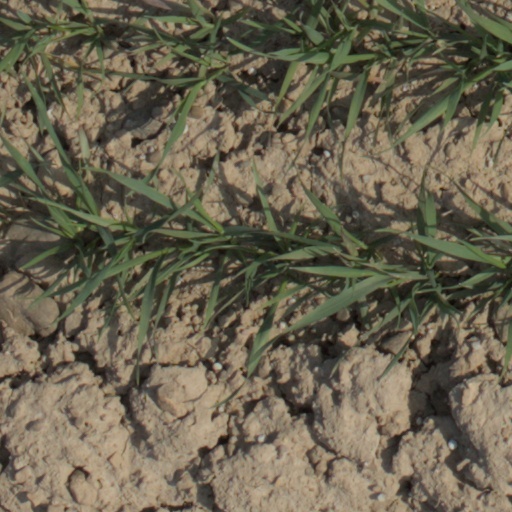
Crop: wheat